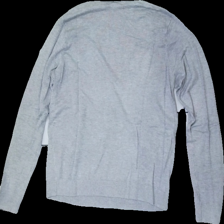
View: back
Type: Sweater
Category: Ladies
Brand: Not in the list
Brand text on label: Basic U
Colors: Grey
Material: 100% Viscose
Cut: V-collar
Size: M
Season: All
Price range: 50-100
Recommended usage: Reuse